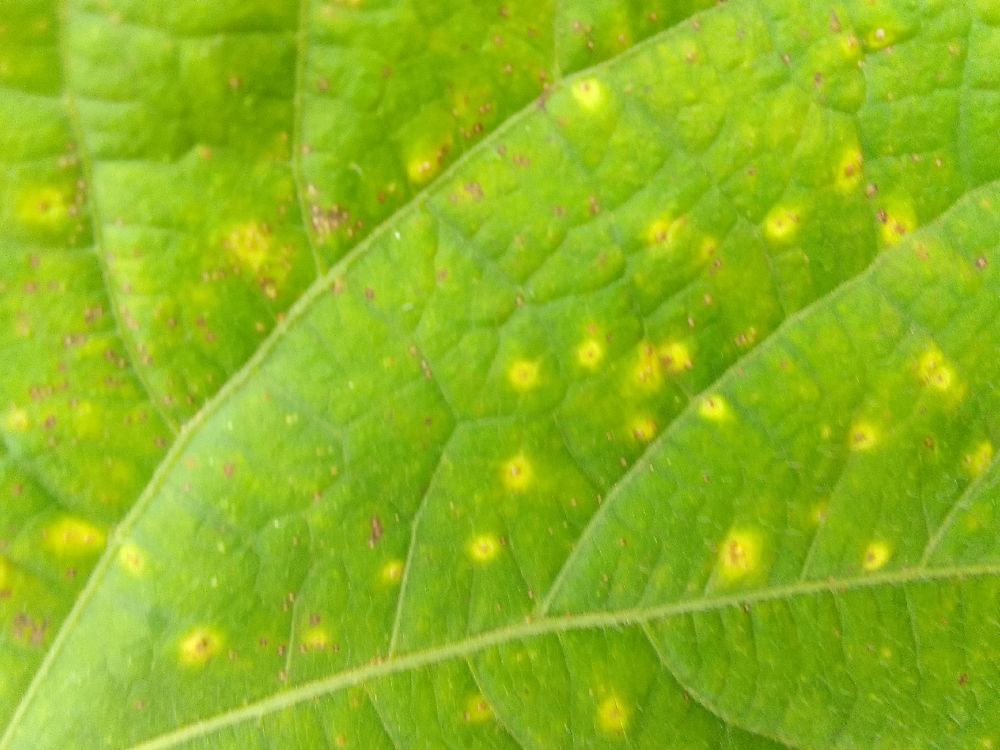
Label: rust